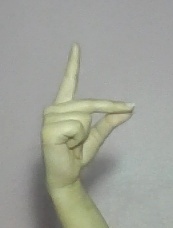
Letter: ta